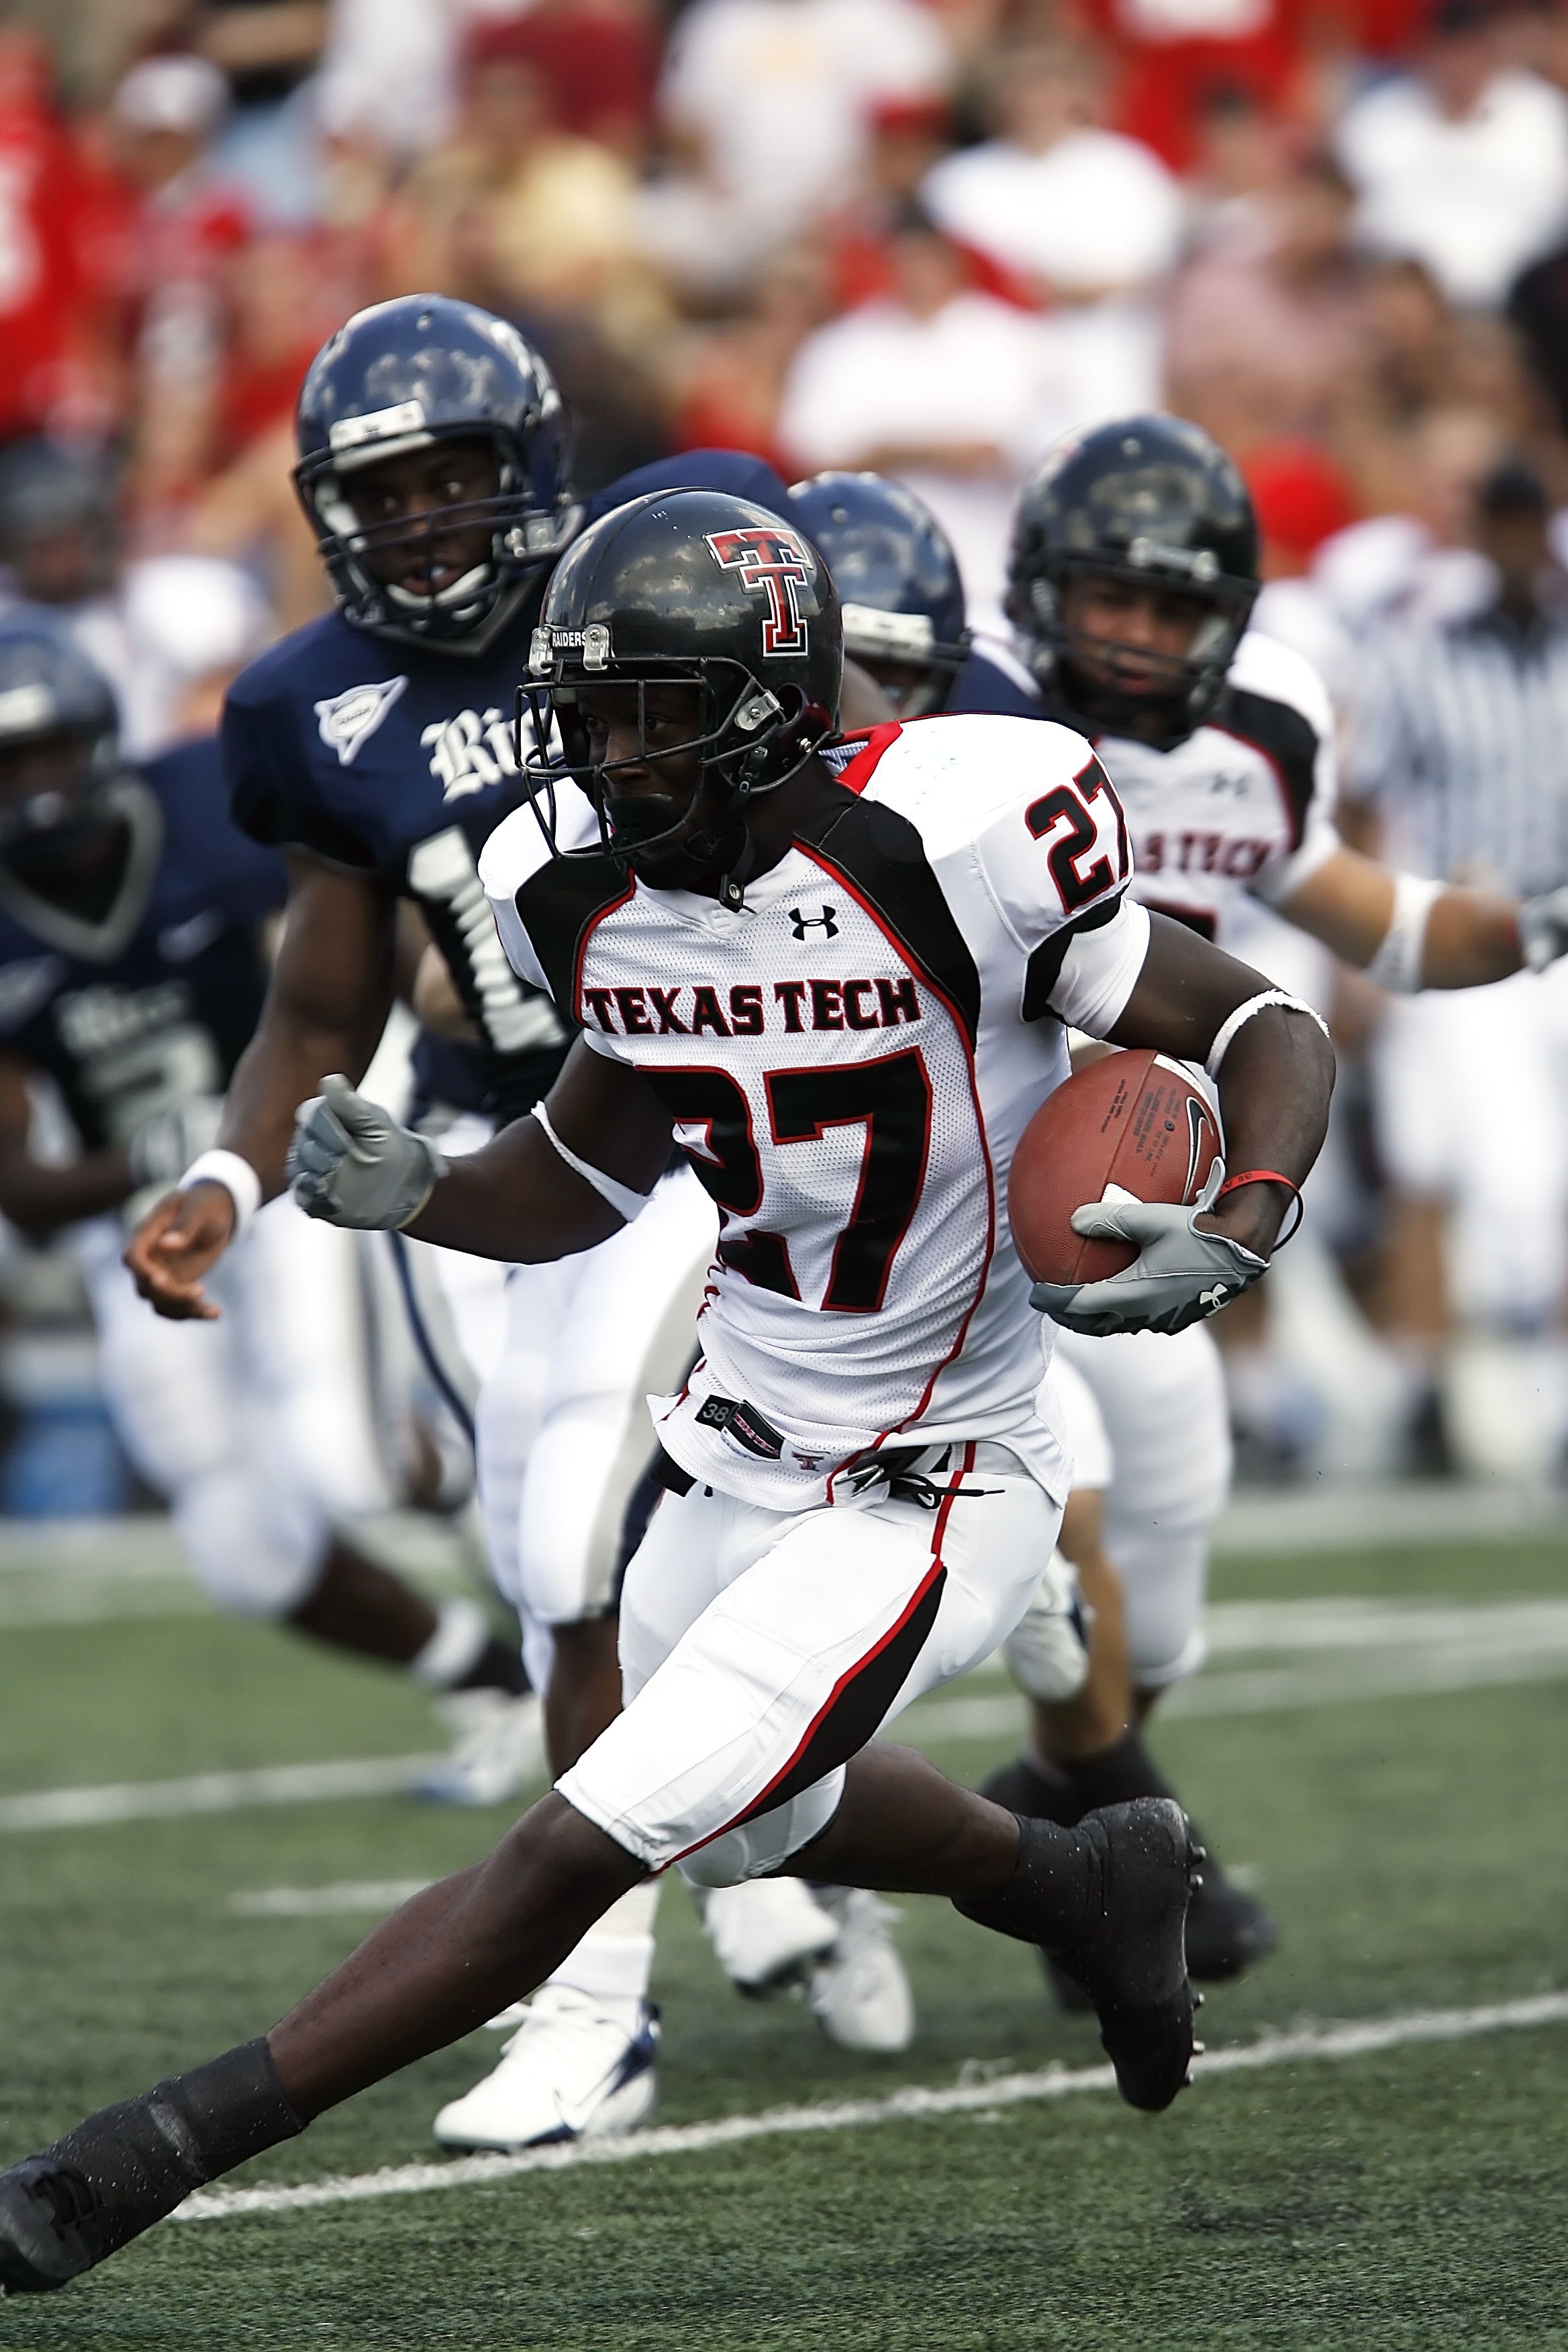
grass, sport, game, play, running, athletic, soccer, runner, football, stadium, player, competition, team, american football, sports, helmet, ball, uniform, college, athlete, texan, touchdown, tackle, football player, american football player, football american, ball carrier, gridiron, running back, yard line, pigskin, american football field, american football stadium, football helmet, canadian football, arena football, gridiron football